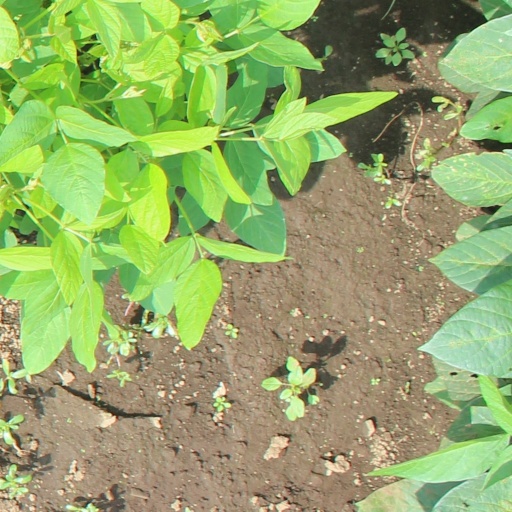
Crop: soybean